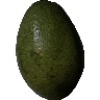
Label: Avocado 1